Francis Smallman

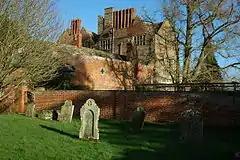
Kinnersley Castle, Herefordshire

Smallman was the son of Francis Smallman and his wife Elizabeth Hopton. He was a lawyer and acquired Kinnersley Castle, serving as High Sheriff of Herefordshire for 1614–15.